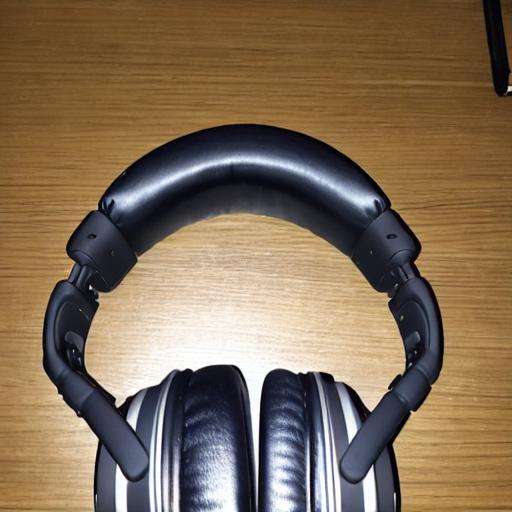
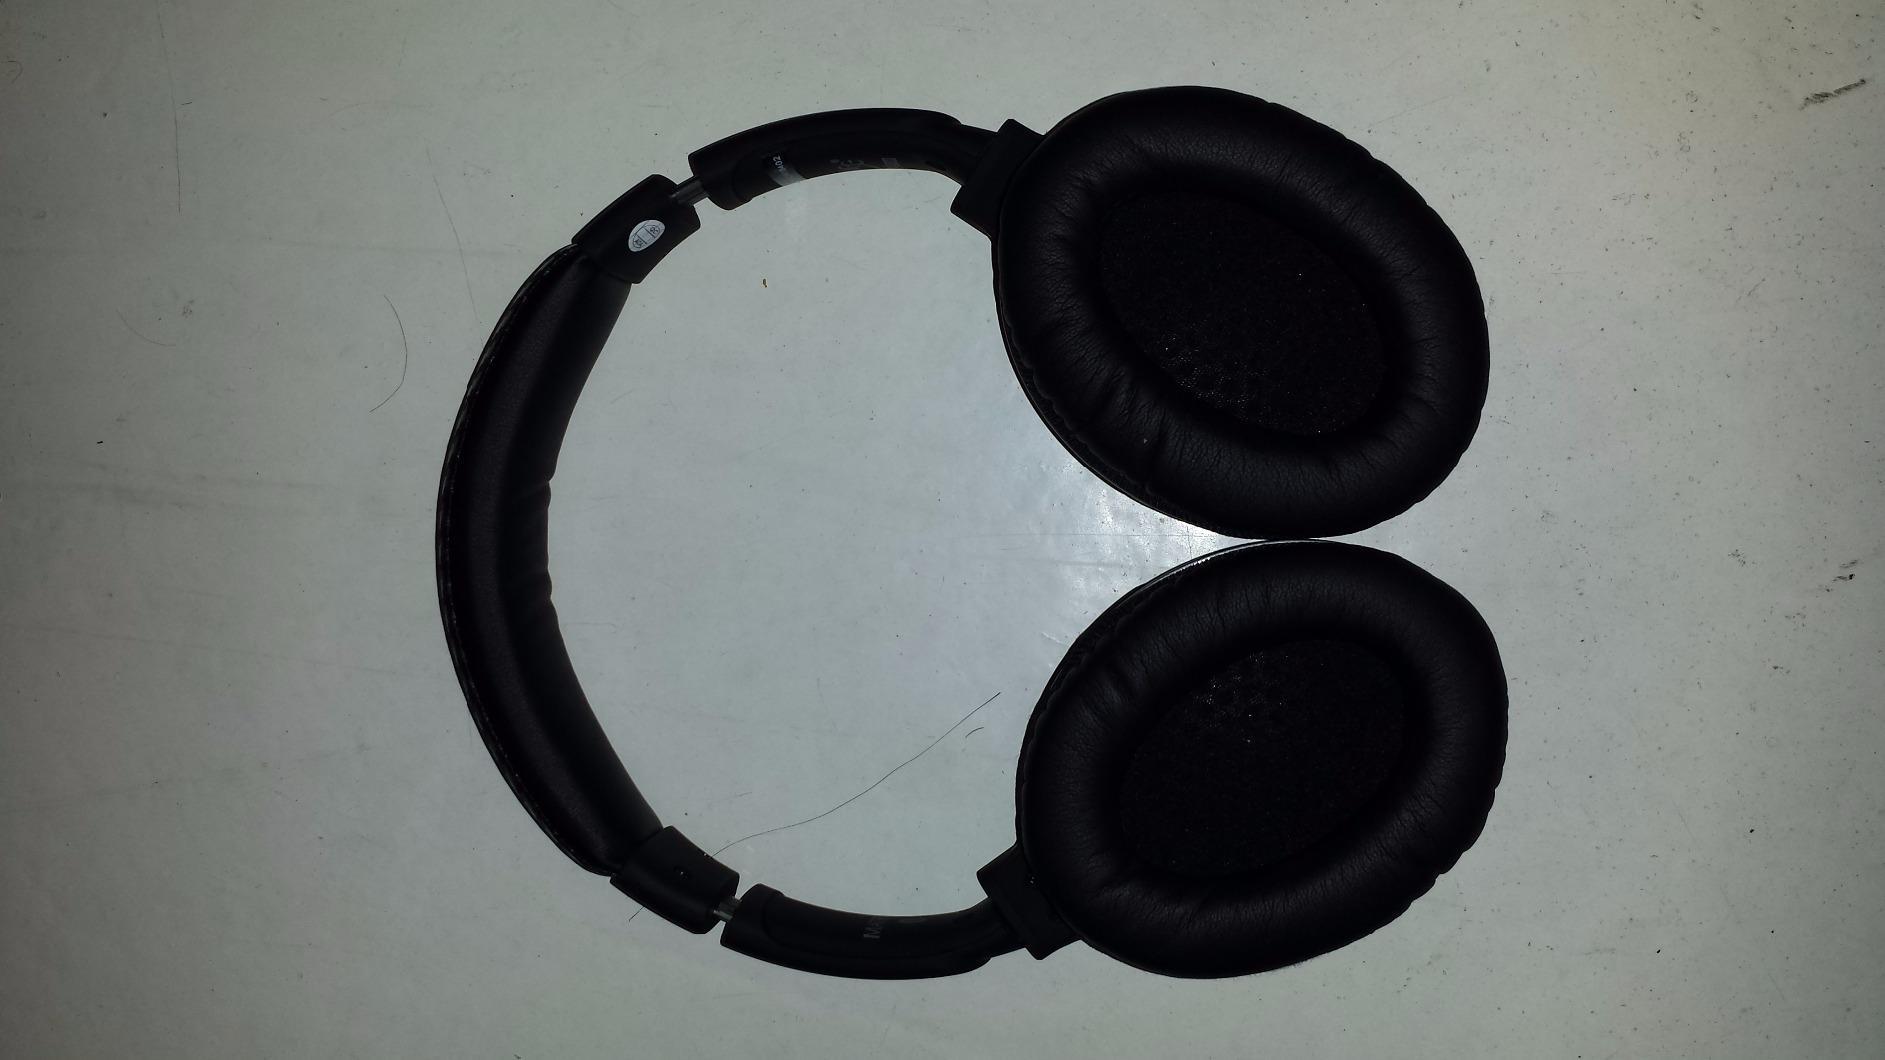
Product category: headphones
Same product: no